Cyril Delevanti

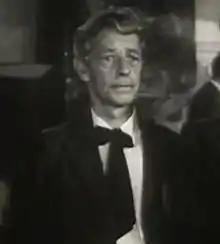
Delevanti in "The Phantom of 42nd Street" (1945)

Harry Cyril Delevanti (23 February 1889 – 13 December 1975) was an English character actor with a long career in American films. He was sometimes credited as Syril Delevanti.